Answer in natural language. Considering the relative positions, where is wooden desk with metal legs with respect to blue colour bed? Choose between the following options: right or left
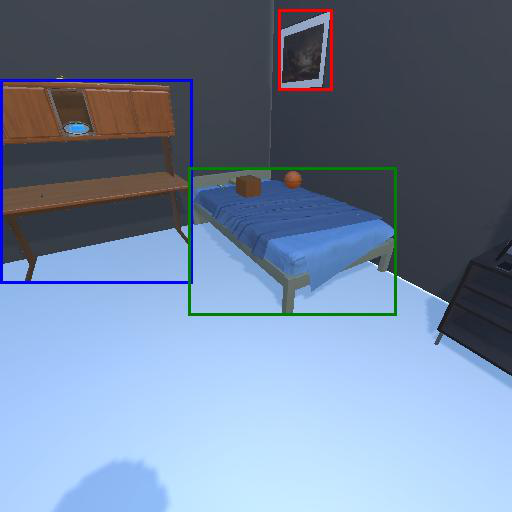
<answer>left</answer>